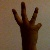
The image shows a hand gesture representing the number 6 in Indian Sign Language.